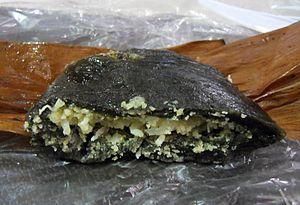
gâteau Kha Nom Phane, spécifique de la province laotienne de Khammouane
La province de Khammouane est une province située dans le Centre du Laos. Elle est limitée au nord par la province de Borikhamxay, à l'est par la frontière vietnamienne, au sud par la province de Savannakhet et à l'ouest par le Mékong, qui forme la frontière avec la Thaïlande. Sa capitale est Thakhek, située au bord du Mékong, et désormais reliée à la Thaïlande par le troisième pont de l'amitié lao-thaïlandaise.